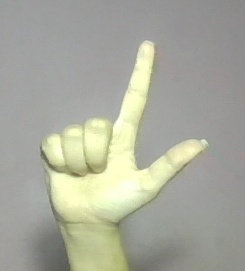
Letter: laam